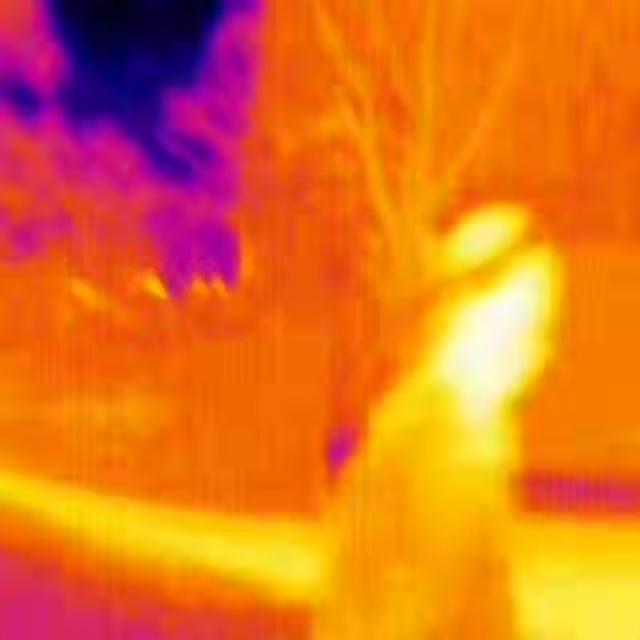
Detected objects:
label: person